Sojiwan

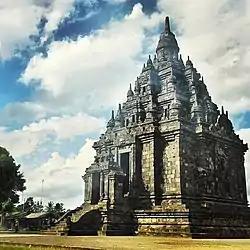
Sojiwan located within a village southeast of Prambanan

Sojiwan (Javanese orthography: Såjiwan, or sometimes spelled Sajiwan) is a 9th-century Mahayana Buddhist temple located in Kebon Dalem Kidul village, Prambanan, Klaten Regency, Central Java. The temple is located nearly two kilometres southeast of Prambanan temple. This temple is among number of temples scattered in Prambanan Plain.